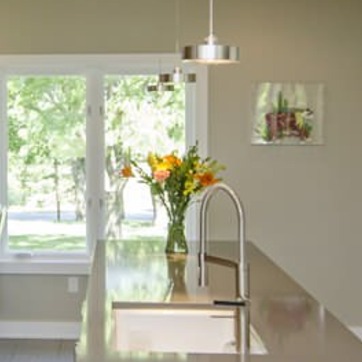
Material: foliage